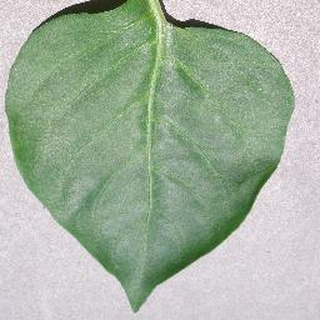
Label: healthy_bell_pepper